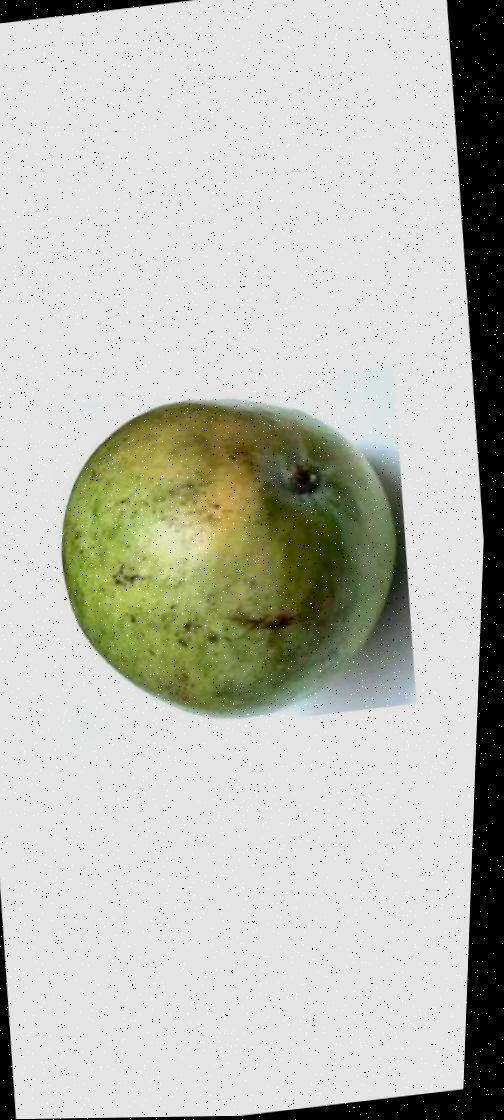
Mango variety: Rupali